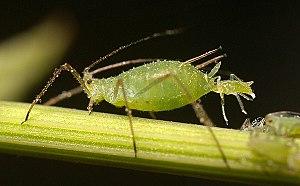
Les pucerons sont de petits insectes suceurs de sève qui représentent la super-famille des Aphidoidea.